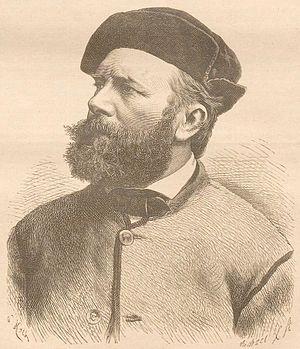
Carl Conrad Albert Wolff, né le 14 novembre 1814 à Neustrelitz et mort le 20 juin 1892 à Berlin, est un sculpteur allemand de l'école de Berlin.